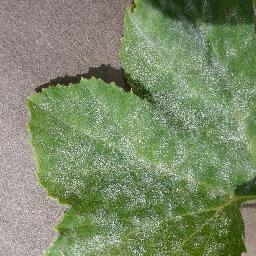
Label: Squash___Powdery_mildew